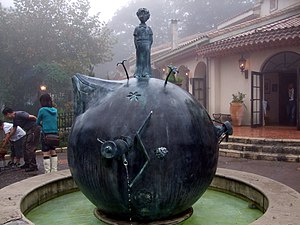
Den lille prins
Den lille prins på den fiktive asteroide B612; Museum for Den Lille Prins i Hakone, Japan.
Den lille prins er et eventyr skrevet på fransk af forfatteren Antoine de Saint-Exupéry i 1943.